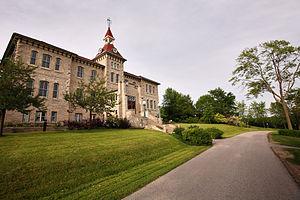
Voici la liste des lieux historiques nationaux du Canada situé en Ontario. En mai 2012, on compte 263 lieux historiques nationaux en Ontario, dont 37 sont administrés par Parcs Canada. À ce nombre, il faut ajouter aussi cinq sites qui ont perdu leur désignation. Pour les villes de Toronto, Ottawa et Kingston voir :
Cet article recense les lieux patrimoniaux du comté de Wellington inscrits au répertoire des lieux patrimoniaux du Canada, qu'ils soient de niveau provincial, fédéral ou municipal.